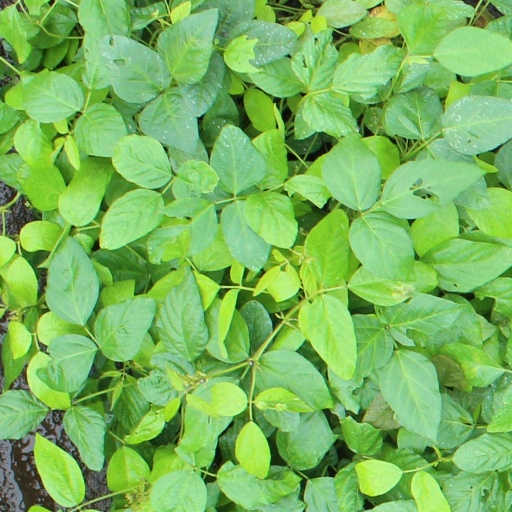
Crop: soybean